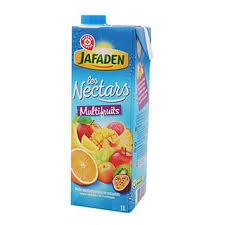
Waste category: cardboard